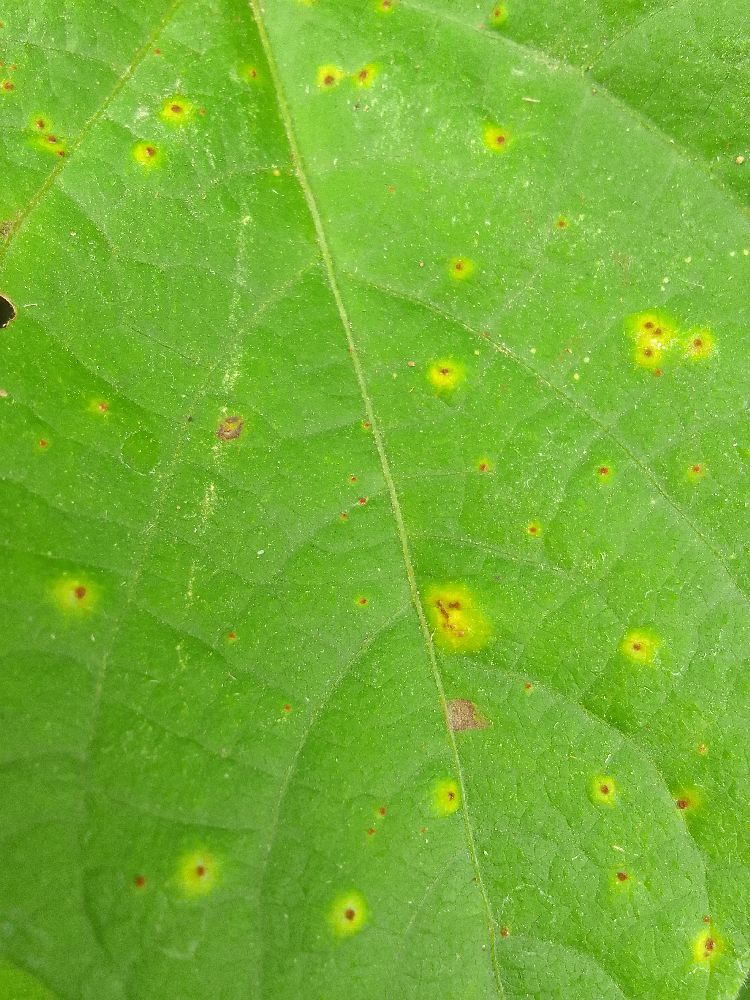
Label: rust